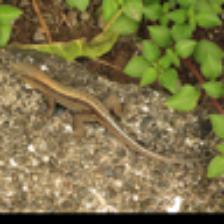
Label: NonHuman